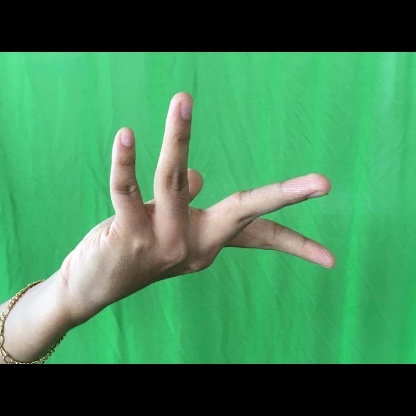
Mudra: Alapadmam